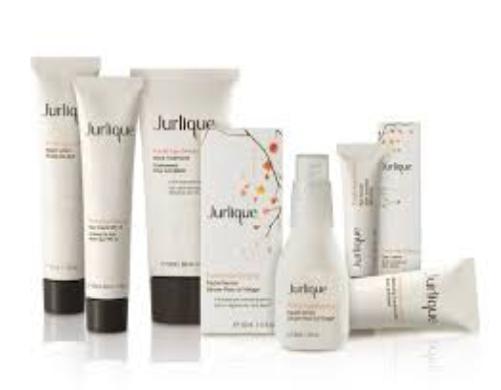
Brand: jurlique
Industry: Necessities